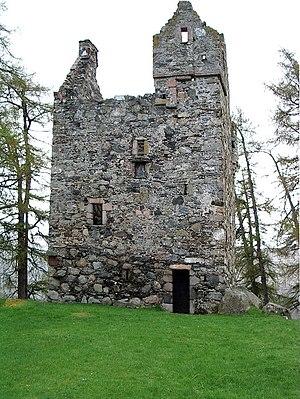
Cette liste recense les principaux châteaux du council area d'Aberdeenshire en Écosse.